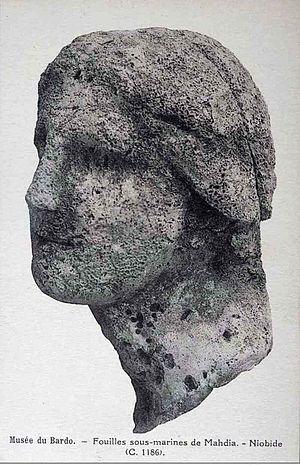
Niobide des fouilles de Mahdia Italiano: Busto di Niobide, proveniente dal Relitto di Mahdia, oggi al Museo del Bardo a Tunisi.
L'épave de Mahdia est un site archéologique sous-marin découvert à environ cinq kilomètres au large de la ville tunisienne de Mahdia, à mi-distance des sites archéologiques de Thapsus et Sullecthum.